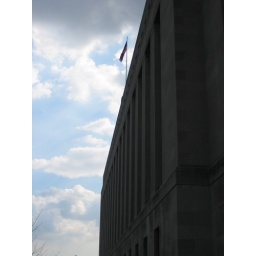
The awesome post office building in Philadelphia.